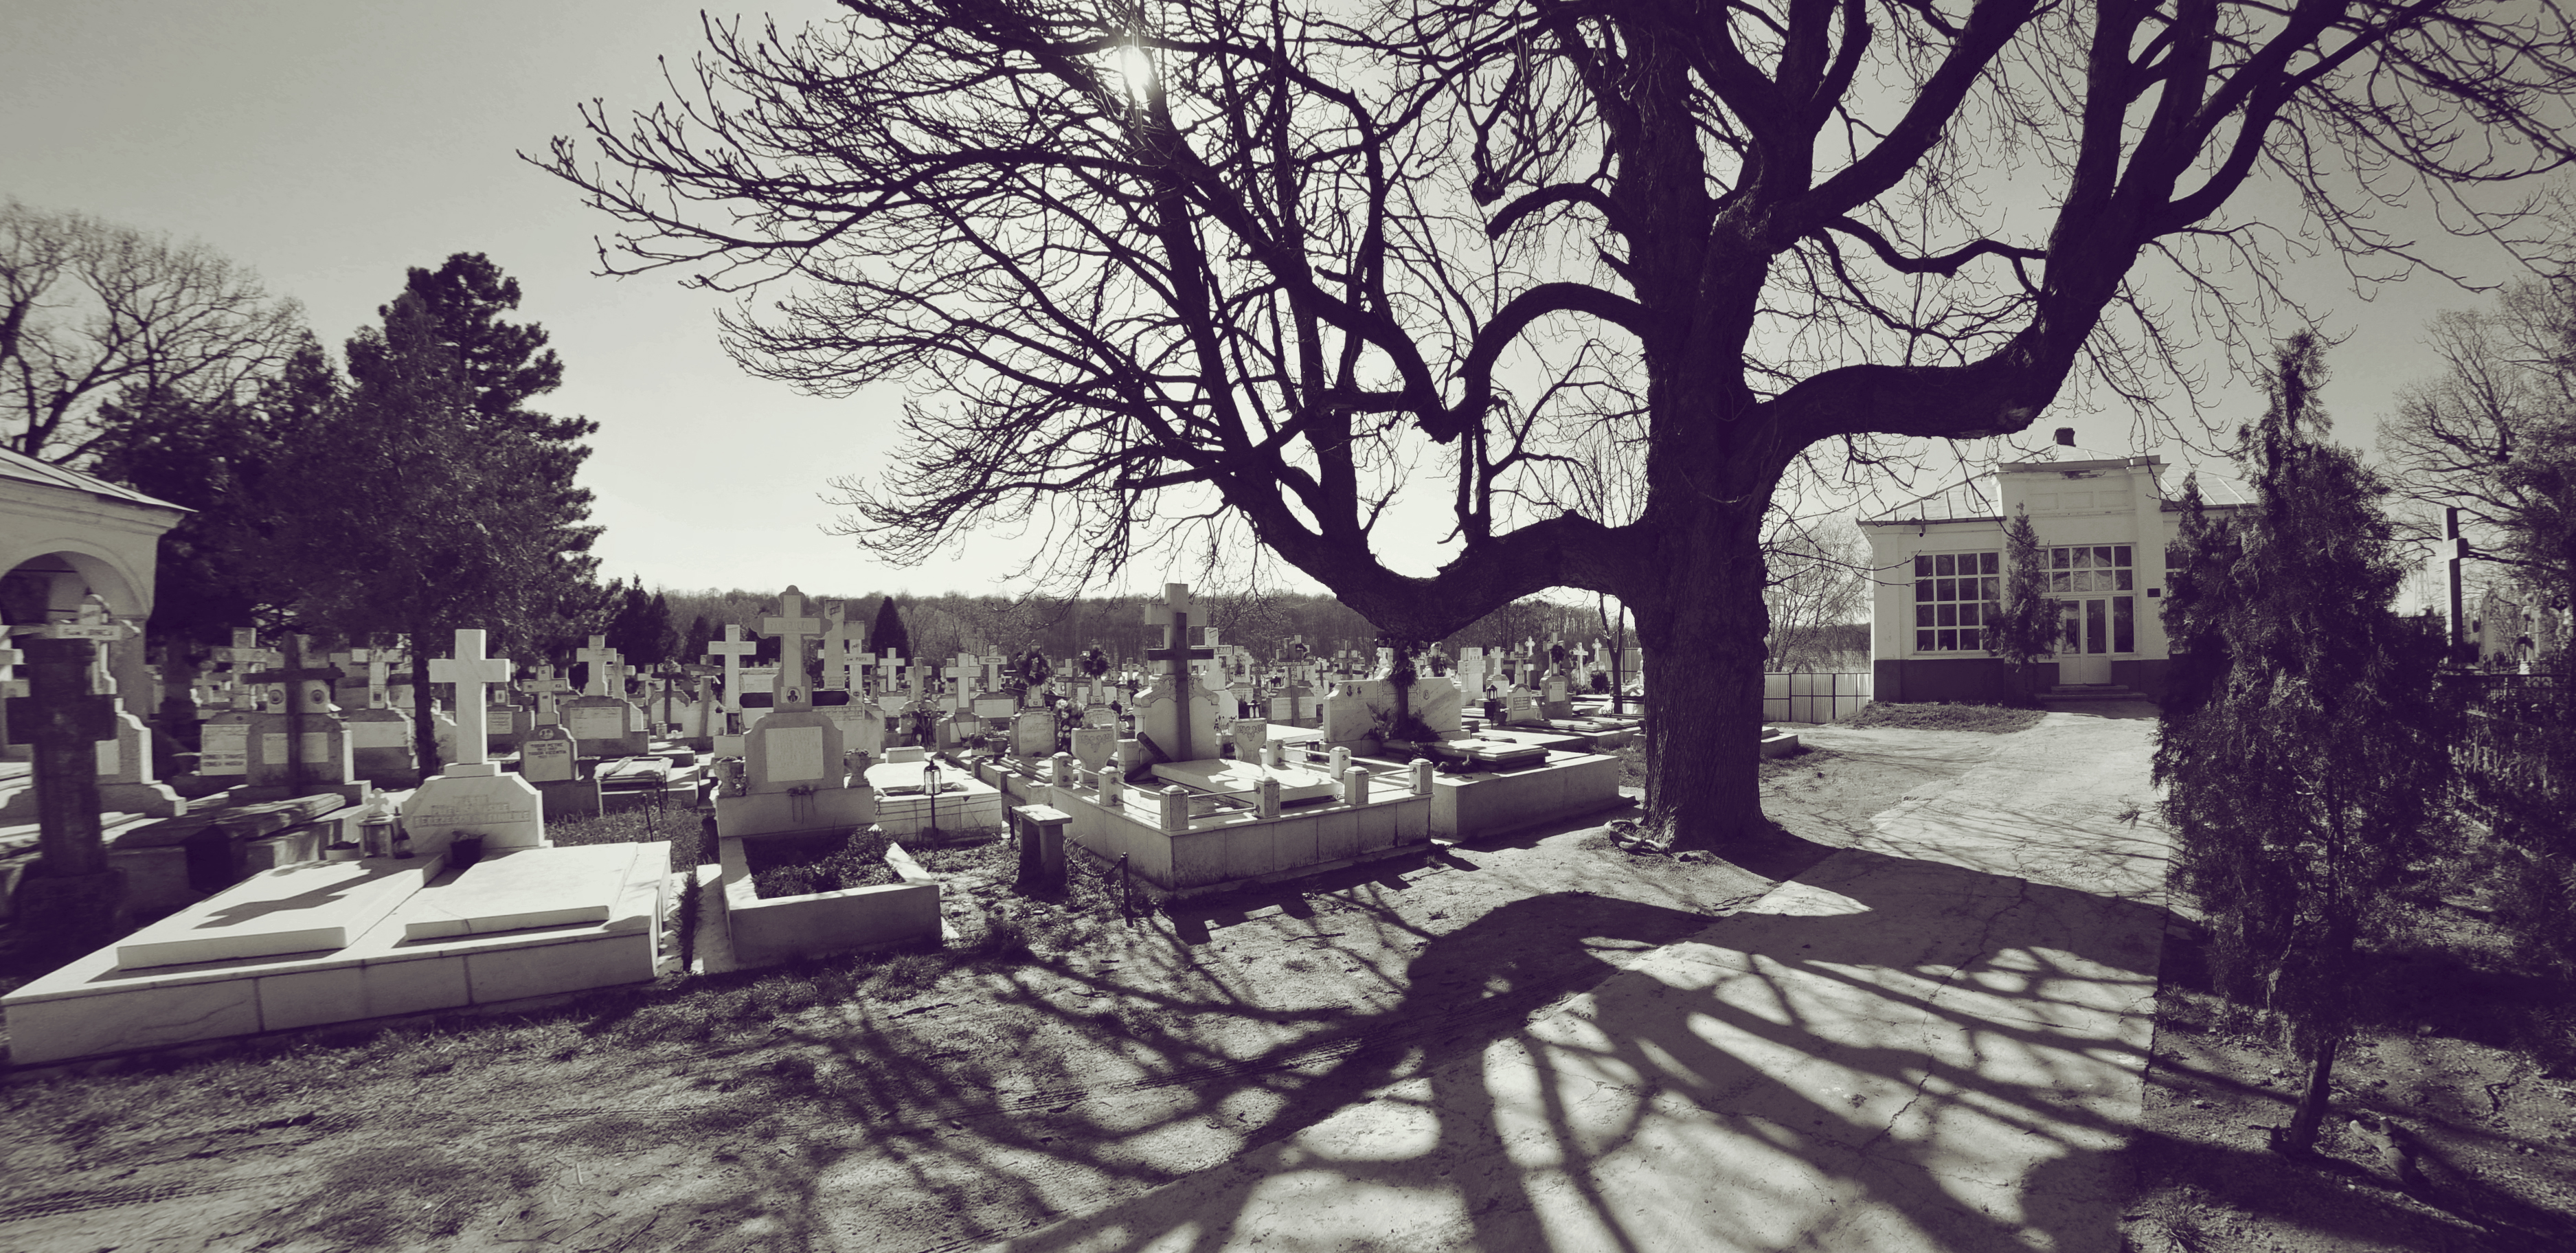
tree, snow, winter, light, black and white, architecture, street, photography, building, monument, photo, spring, shadow, religion, church, exterior, cross, cemetery, monochrome, christian, photos, religious, shadows, cool image, de, monastery, churches, photograph, fisheye, fotografie, christianity, romana, orthodox, eastern, ostrov, tombs, romania, bucharest, bor, biserica, arhitectura, orthodoxy, lumina, cruce, romanian, ortodoxa, patrimoniu, ortodox, manastirea, manastire, ortodoxia, ortodoxie, cretinism, cretin, ecclesiastical, bisericeasc, cladire, edificiu, bucuresti, cimitir, umbre, primavara, umbra, cernica, mnstireacernica, lmiifivab1530010, crosses, cruci, morminte, monochrome photography